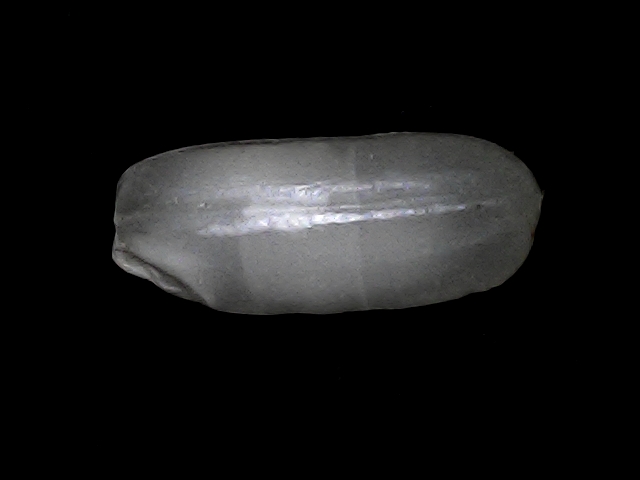
Rice variety: BRRI74